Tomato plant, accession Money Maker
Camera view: bottom (45 deg); turntable rotation: 270 degrees
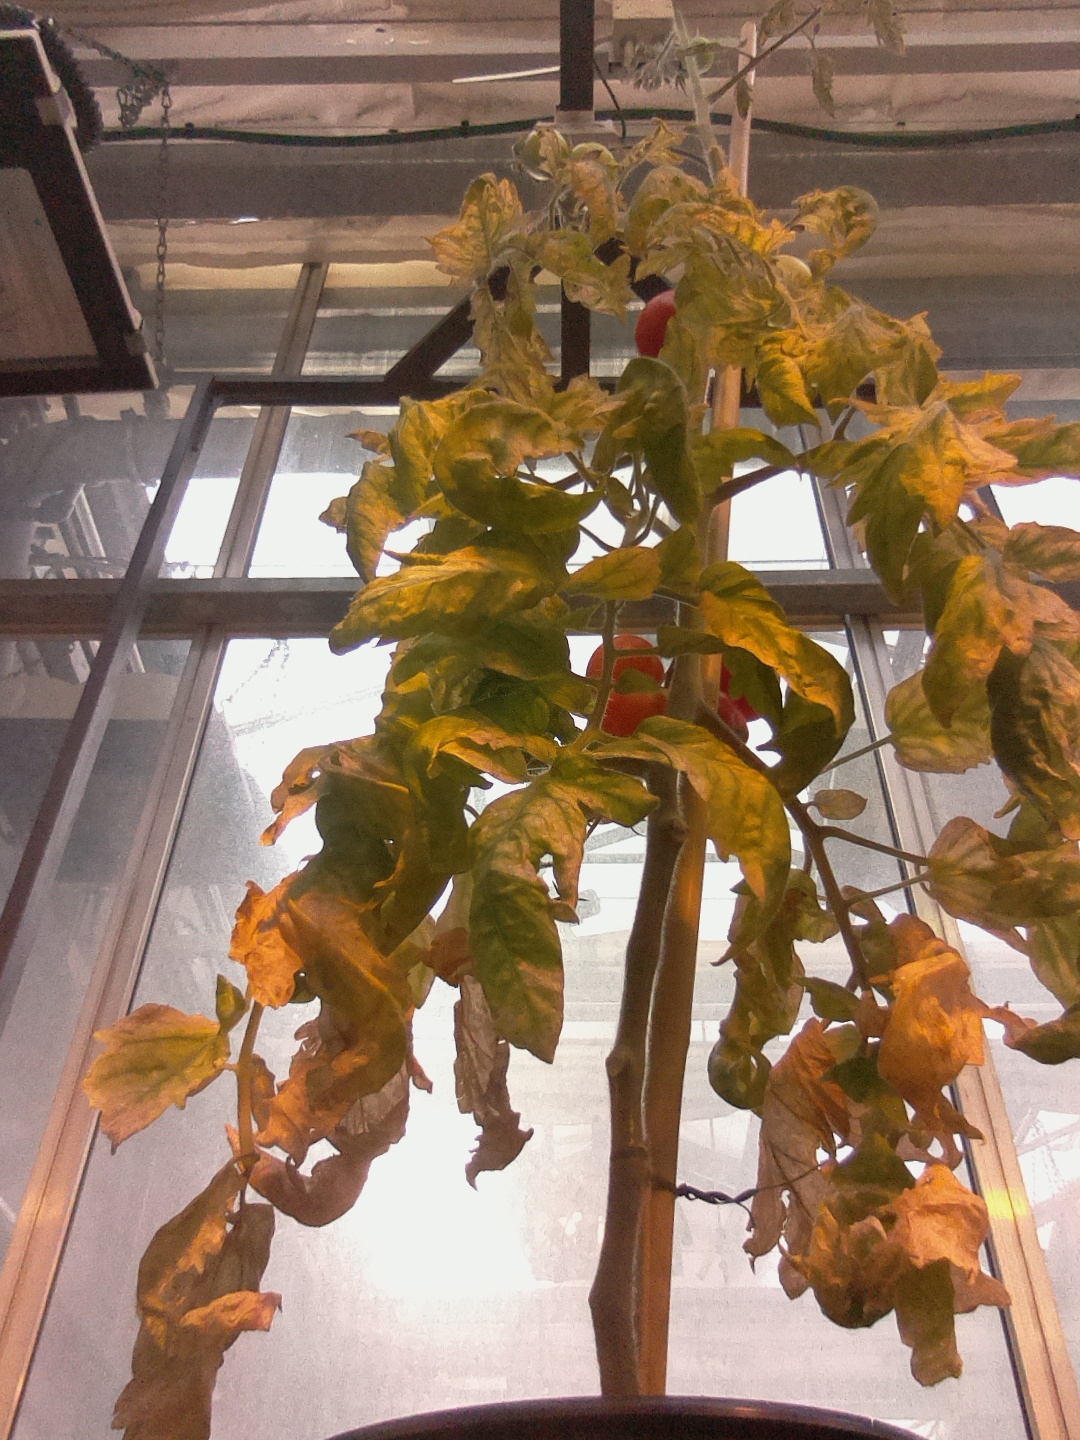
BBCH growth stage 85: 50%-60% of fruits show typical fully ripe color